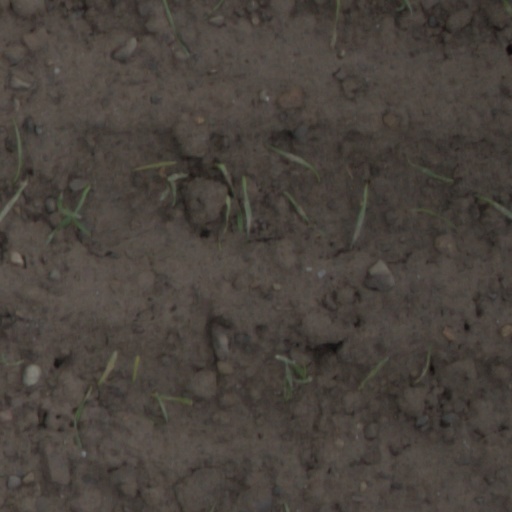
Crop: wheat